Postage stamps and postal history of Bhutan

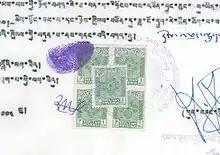
Bhutanese revenue stamps of the 1950s used on a legal document

Bhutan has issued revenue stamps in 1954, 1966/1967 and 1996. The first release consisted of four revenue stamps issued in 1954 in four face values: 1, blue; 2, red, 4, green and 8, orange, but remarkably without any specific currency indicated on the stamps. The stamps were printed in 1949 by Harrison and Sons in London. These stamps were also made valid for postage as of 1 January 1955 (see above "Dzong Dak system and the use of fiscals as postage") until the introduction of the postage stamps in 1962, although they appear to have been postally used until at least 1964. The set has been reprinted in the 1950s on paper that varies from the first printing in 1949, while also the colour ink may differ. A surcharged issue on the blue 1 revenue stamp had been reportedly released in 1961 or 1962, diagonally surcharged respectively with "10NP" and "25NP" (NP standing for New Paisa, so using the Indian currency), but identified as fakes originating from Kathmandu, Nepal.